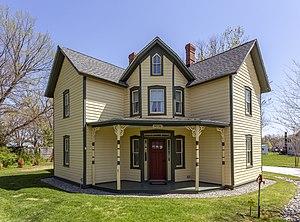
Maison Lee, musee des bateliers de Tilghman, Tilghman Island, Maryland, États-Unis